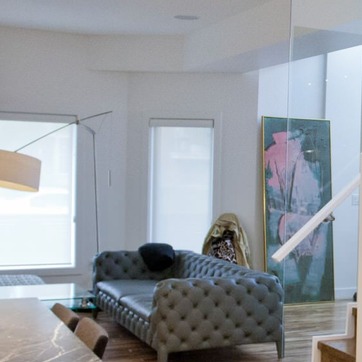
Material: glass